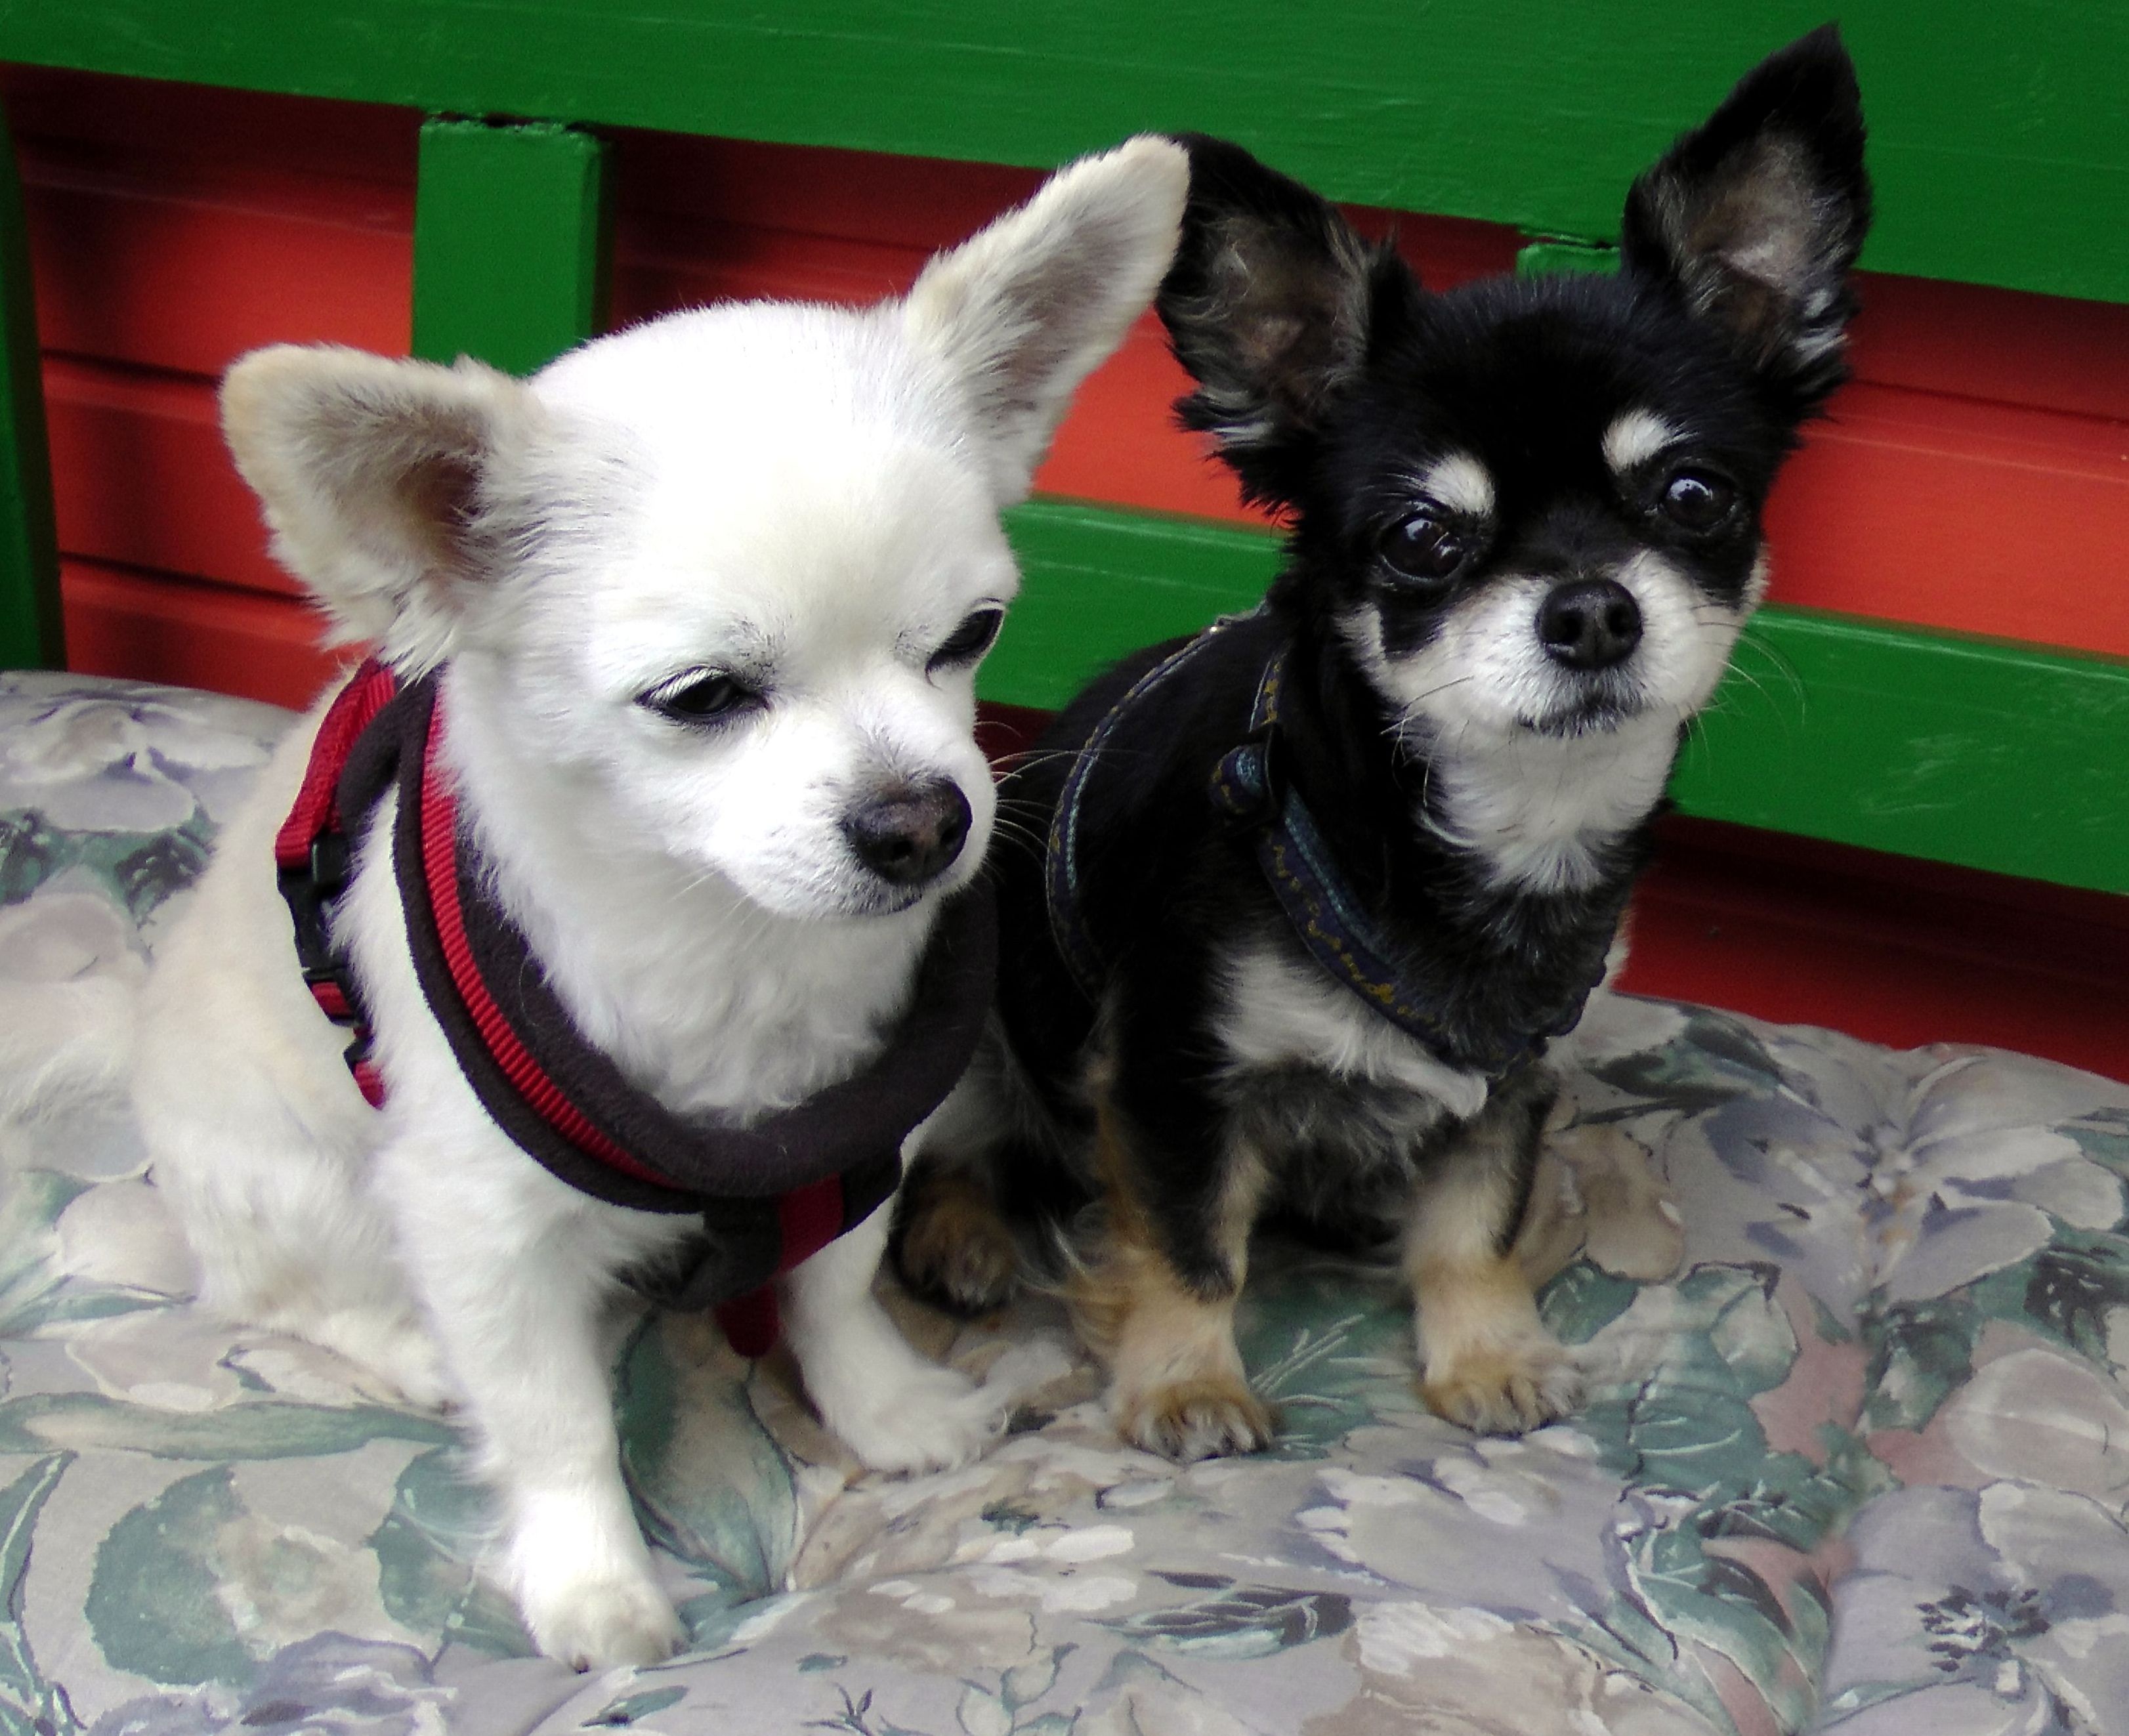
white, dog, mammal, black, vertebrate, chihuahua, dog breed, dog like mammal, carnivoran, dog breed group, dog couple pets